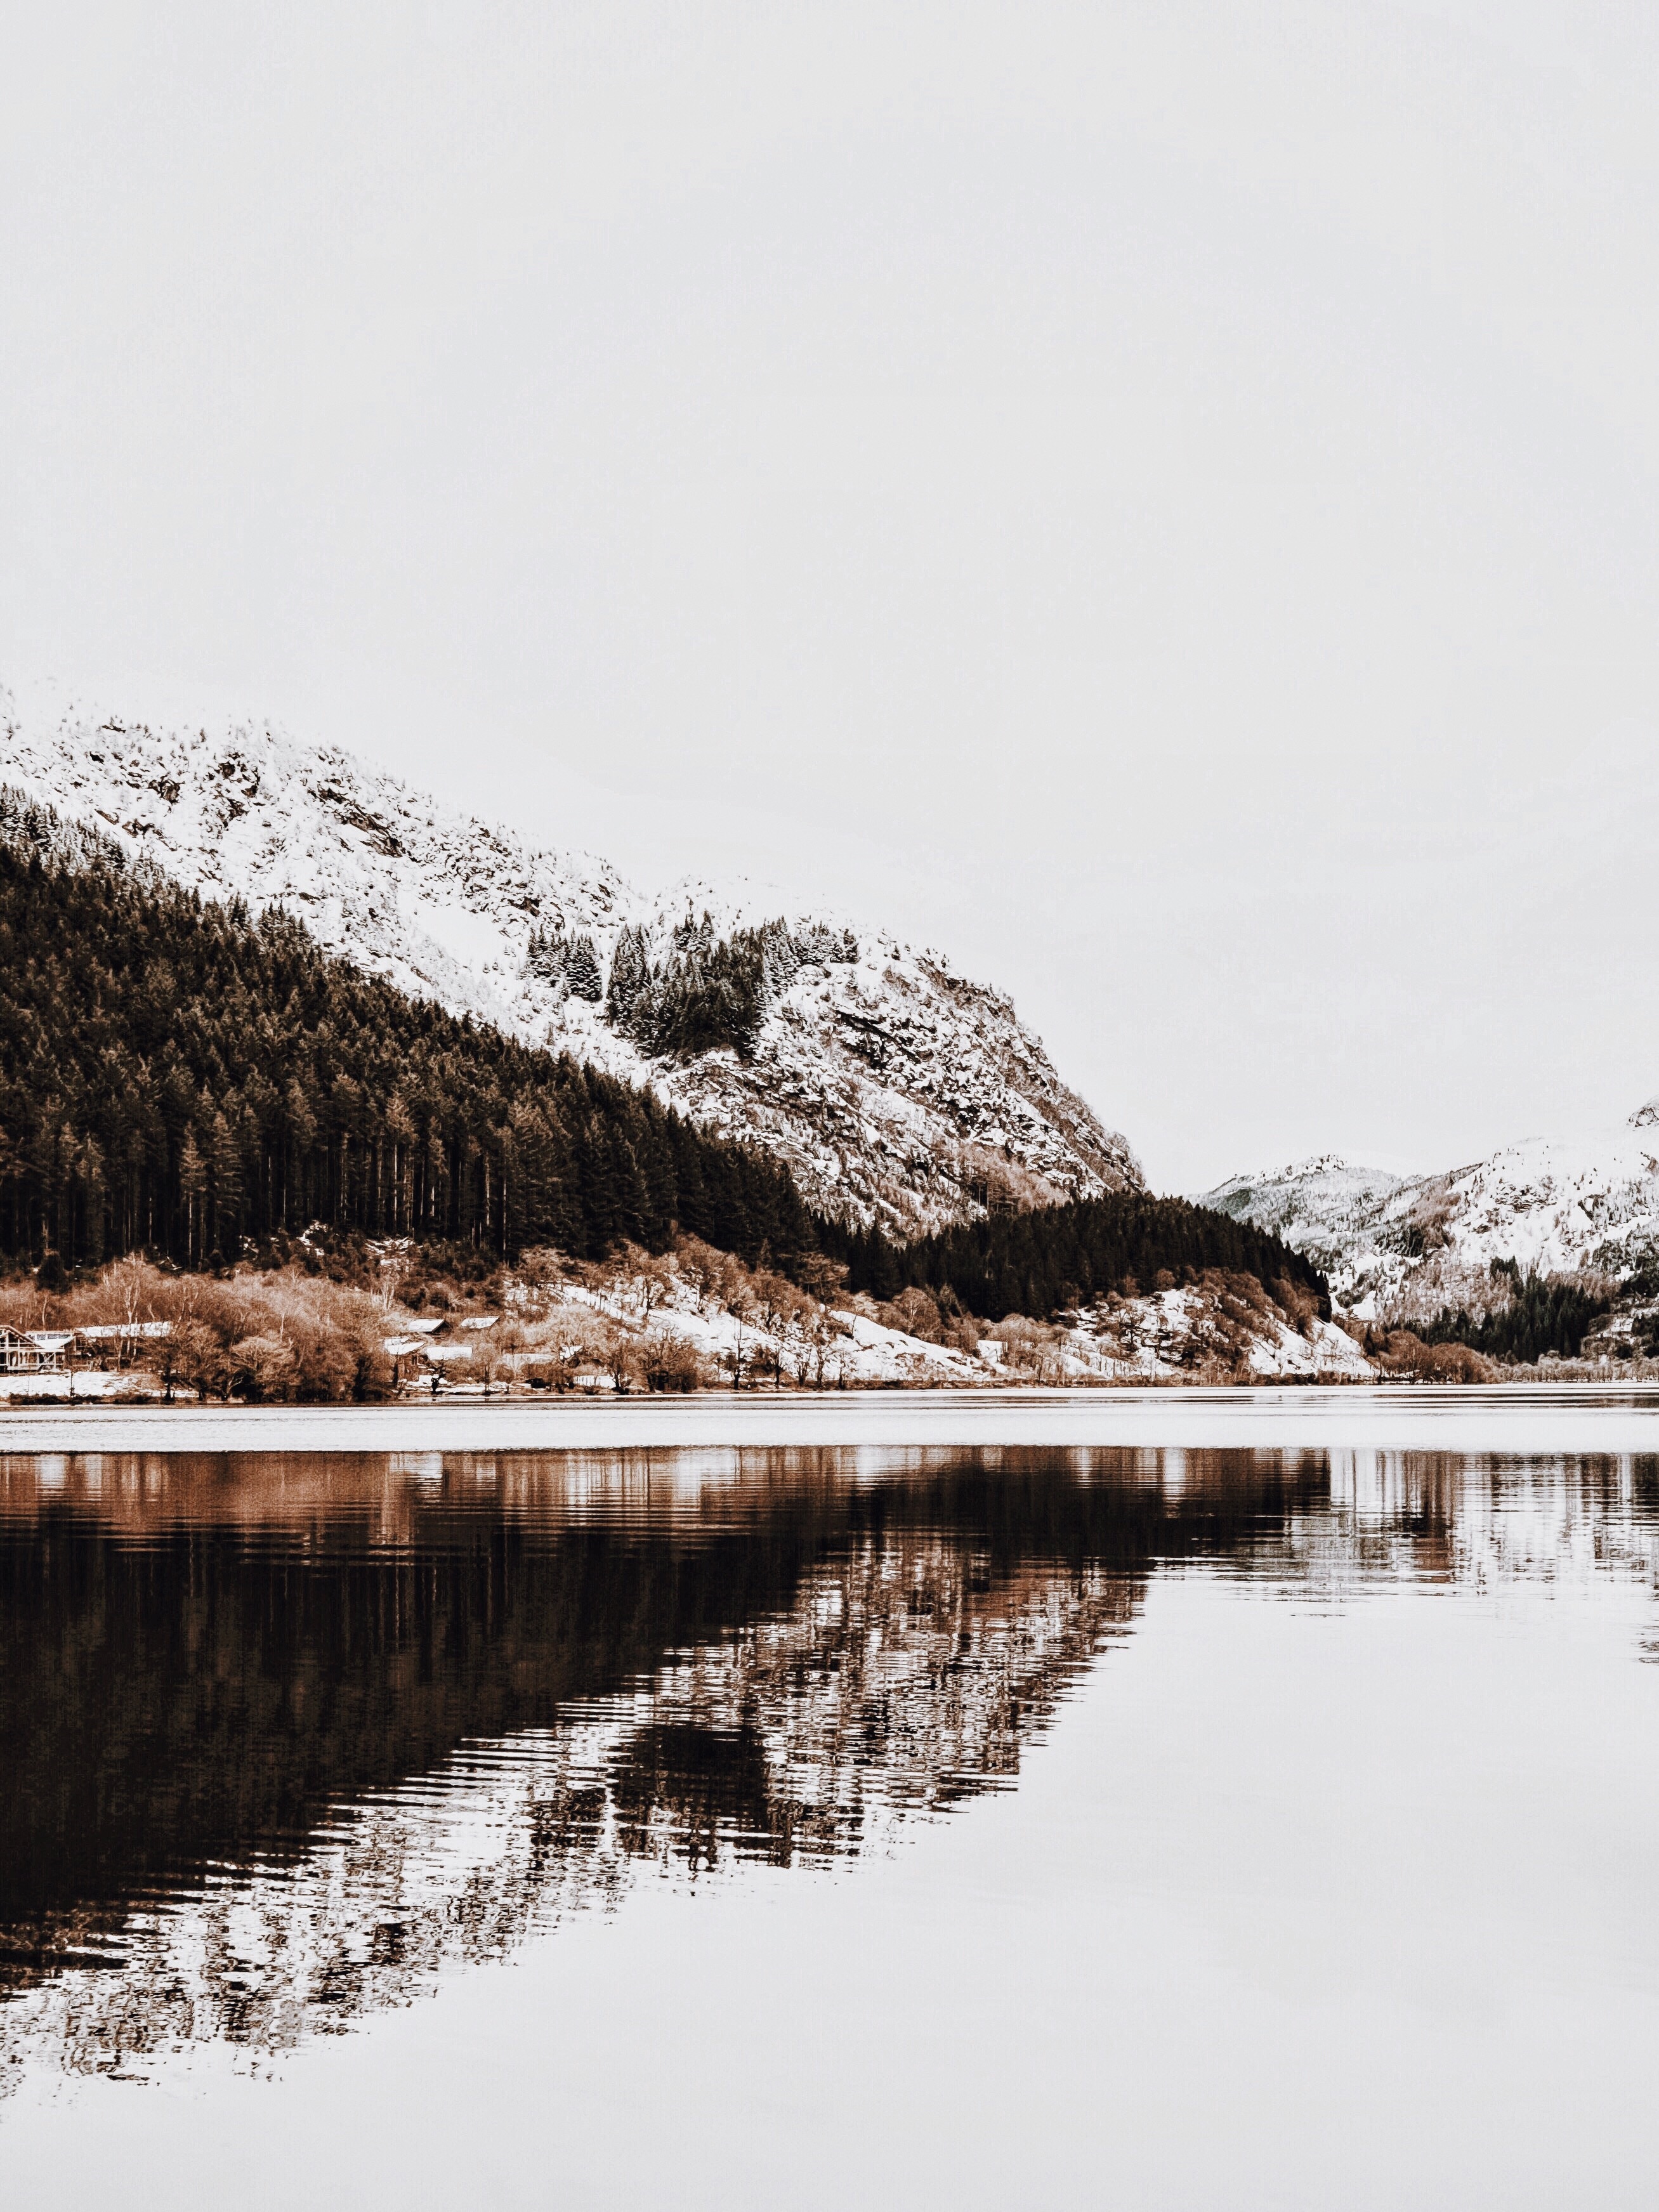
landscape, tree, water, nature, forest, outdoor, wilderness, mountain, snow, winter, morning, lake, river, environment, ice, reflection, tranquil, scenic, natural, scenery, weather, reservoir, season, body of water, trees, mountains, loch, nature landscape, atmospheric phenomenon